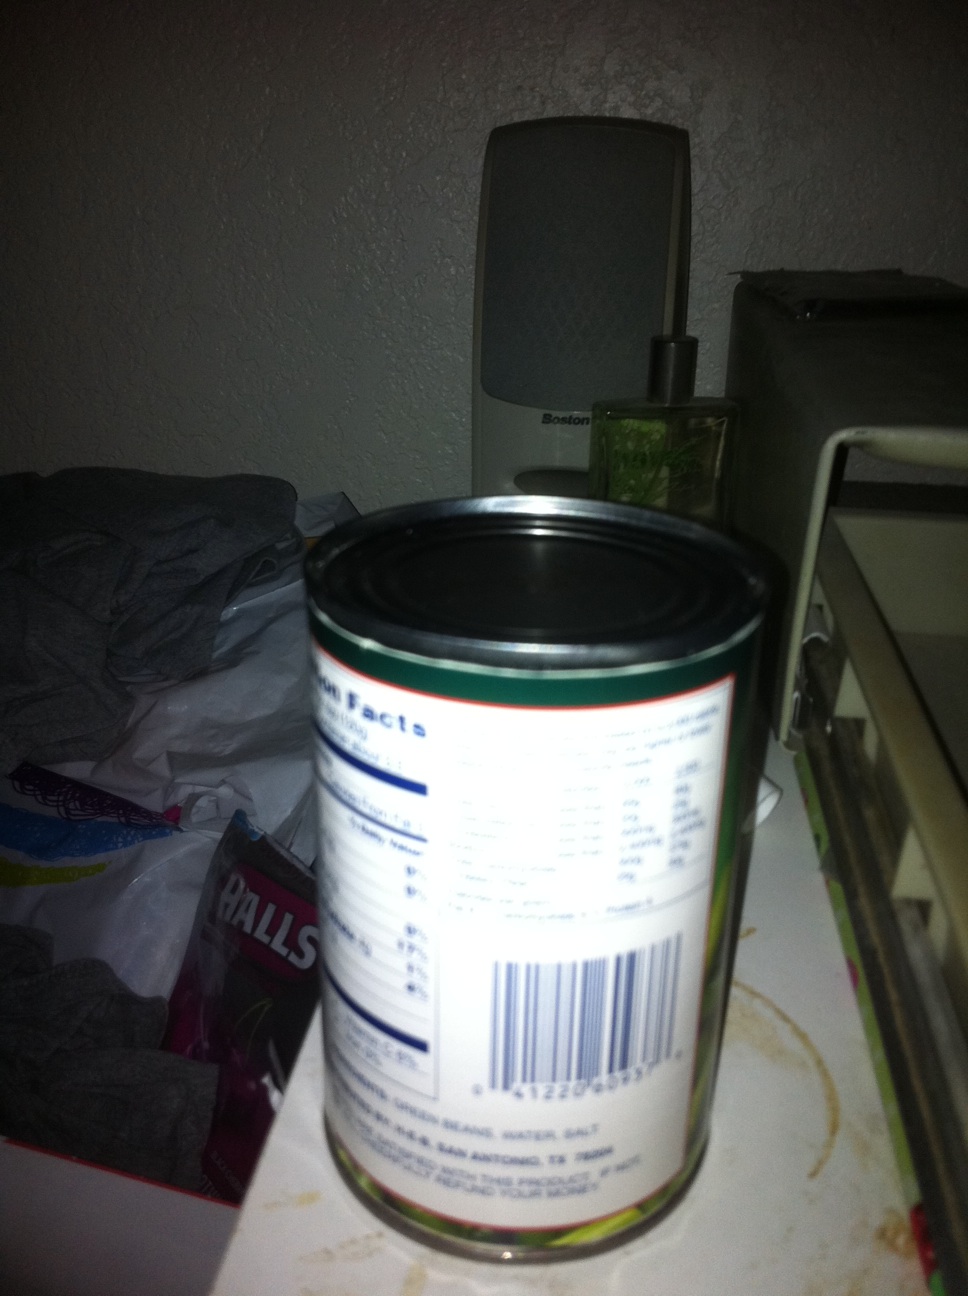Question: This camp.
Answer: unanswerable